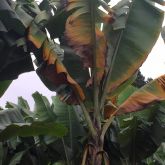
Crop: unknown
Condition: banana_banana_panama_disease